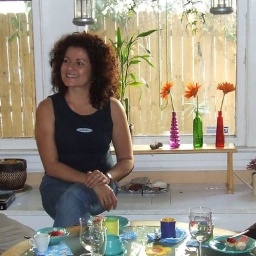
my pretty little mama, sitting in the window at our house on mama's day.